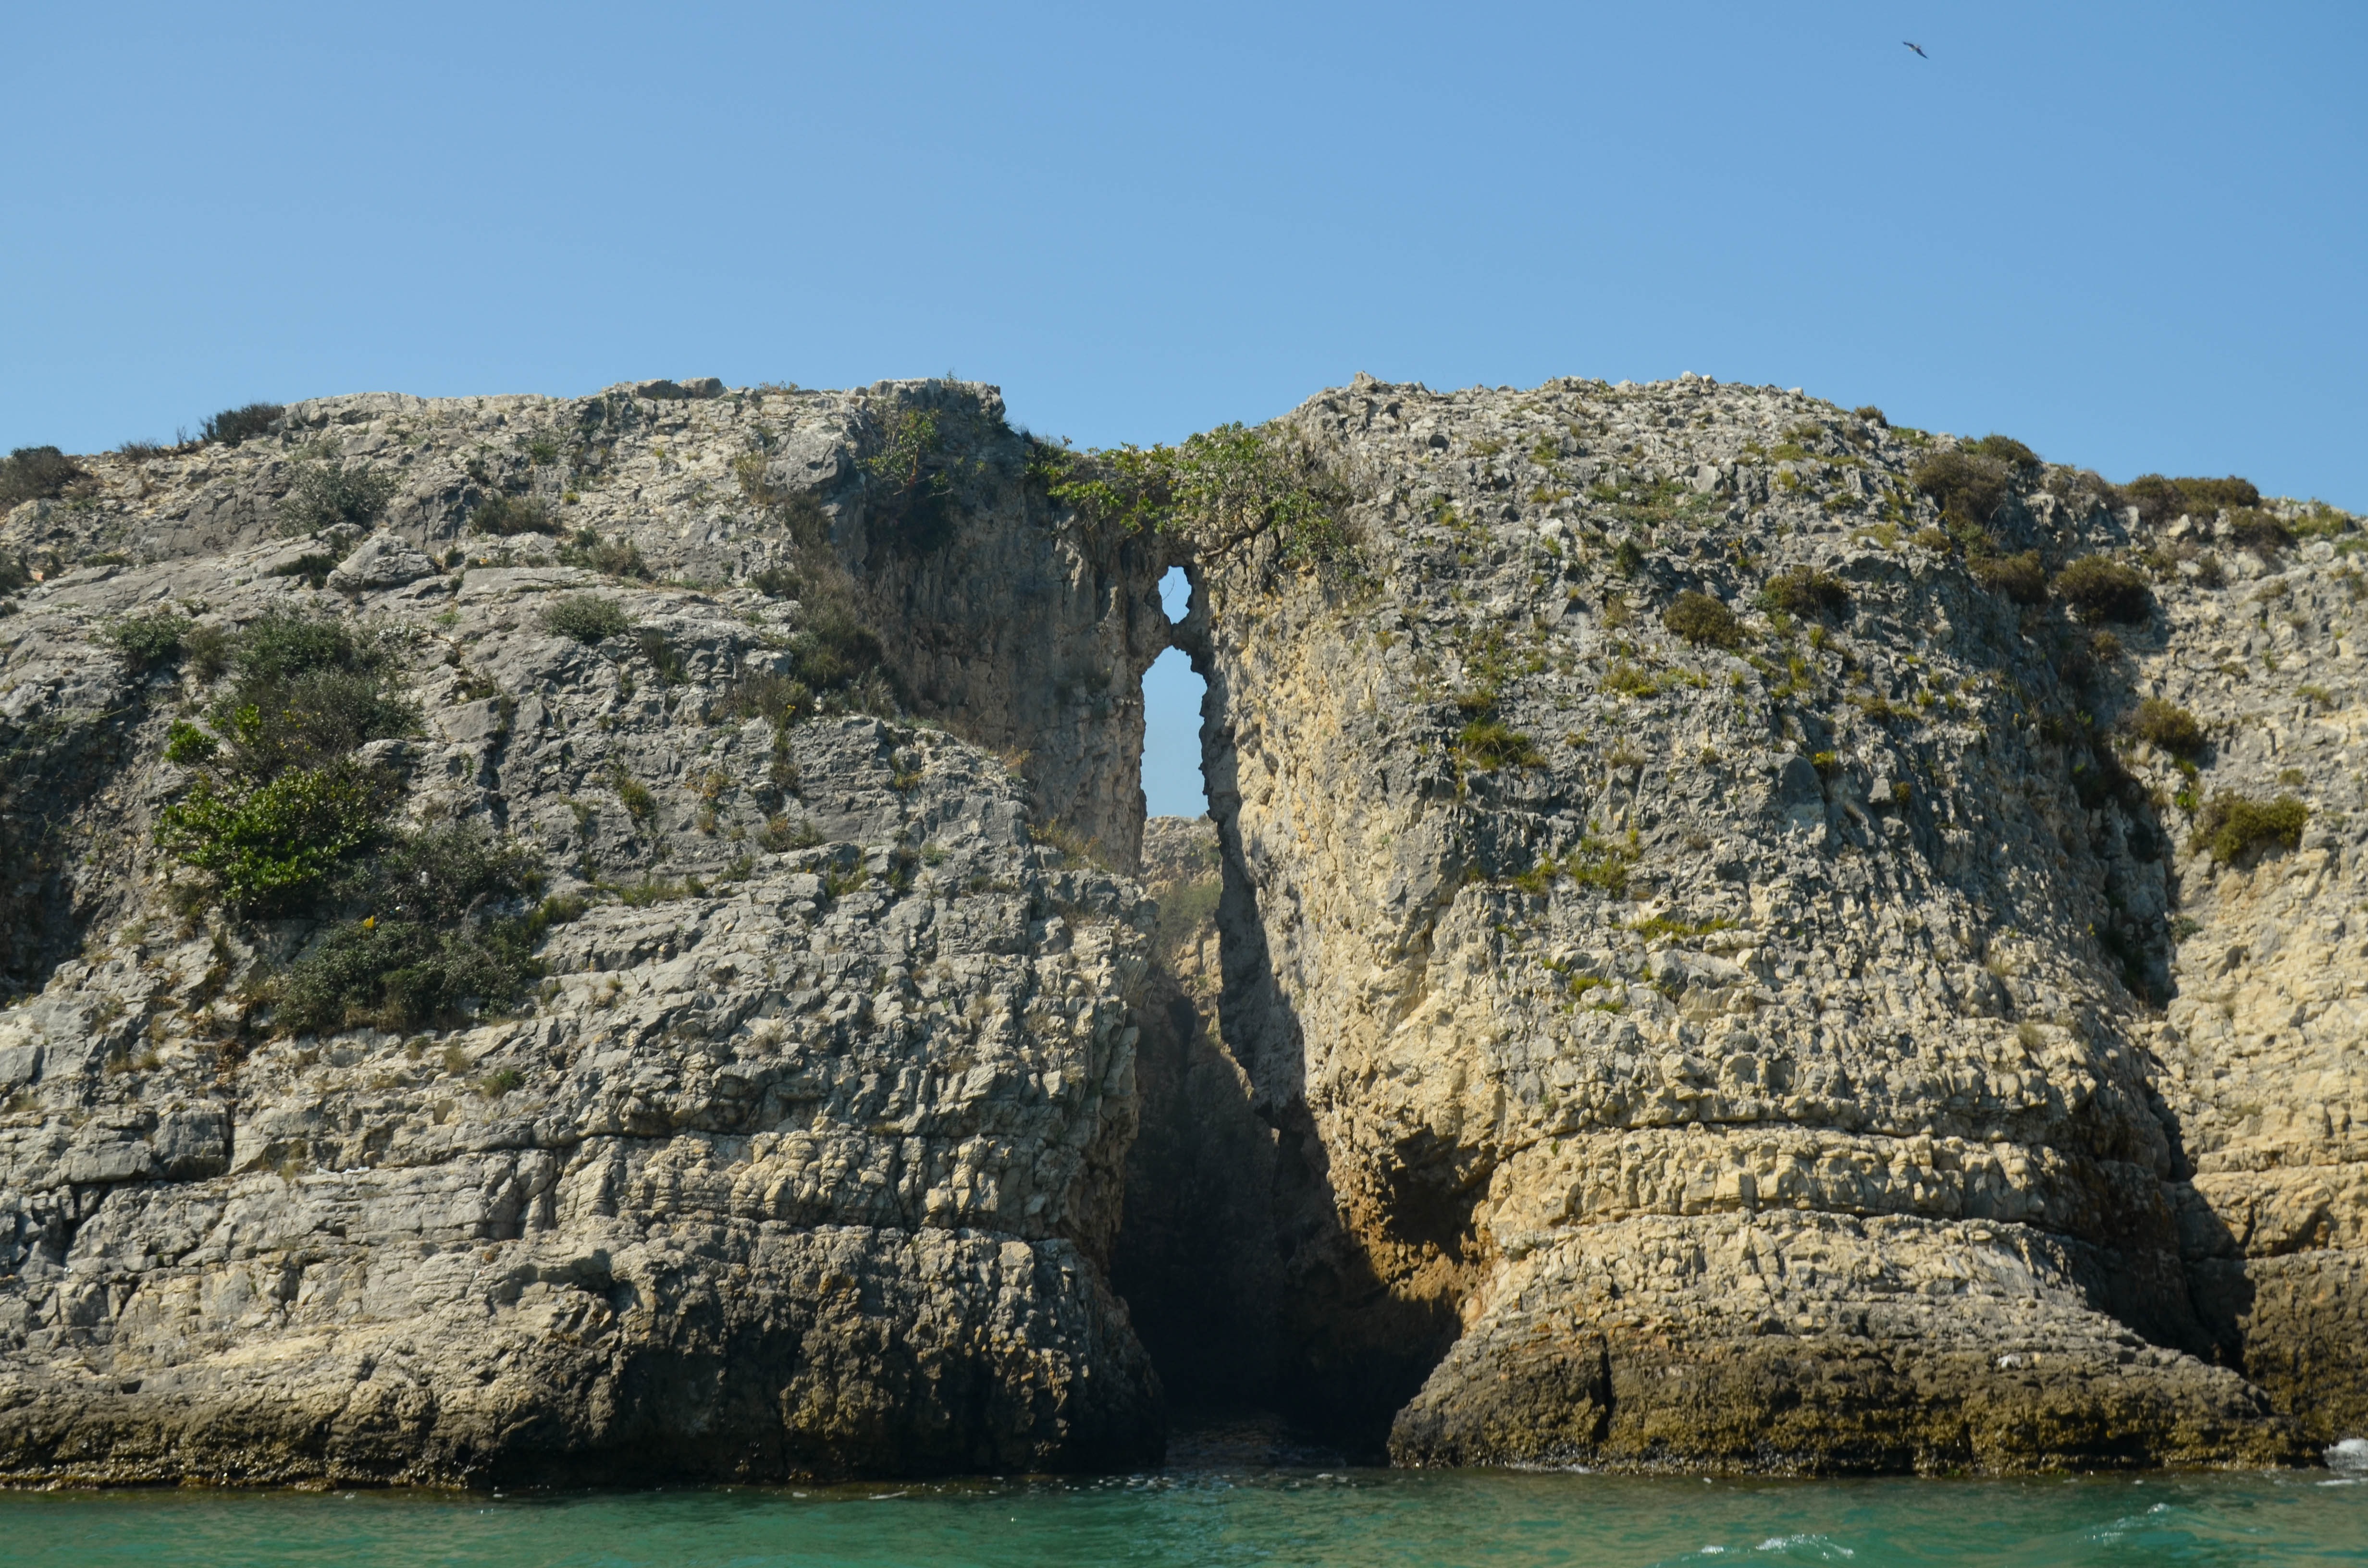
landscape, sea, coast, nature, rock, formation, cliff, cove, bay, stack, terrain, geology, turkey, istanbul, cape, wadi, kennedy, landform, natural arch, geographical feature, a va